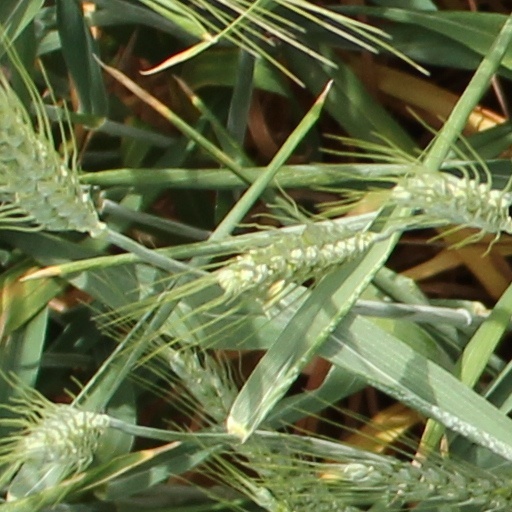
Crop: wheat